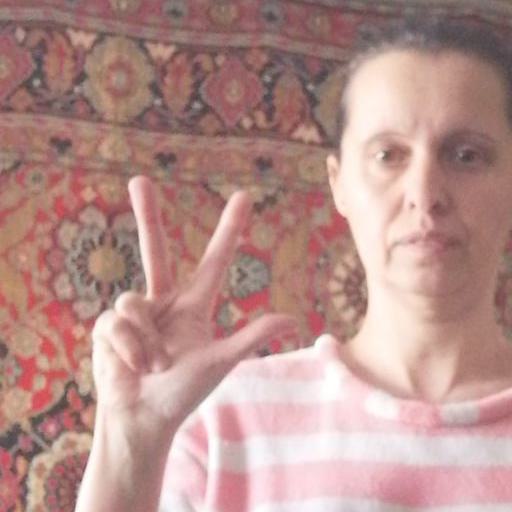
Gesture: three2